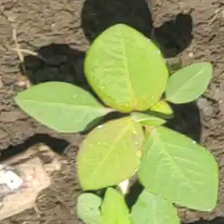
Weed species: Moti_dudhi(Euphorbia_geneculata_L)